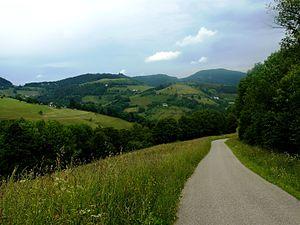
Quelques fermes dispersées sur les collines
Le Bonhomme est une commune française de moyenne montagne située dans le département du Haut-Rhin, en région Grand Est.